Lina Arvidsson

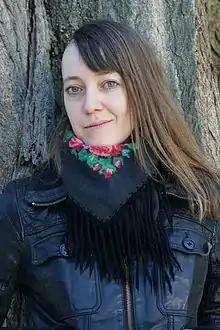
Arvidisson in 2017

Lina Arvidsson, born 1981, is a Swedish author, writing coach, and poet.